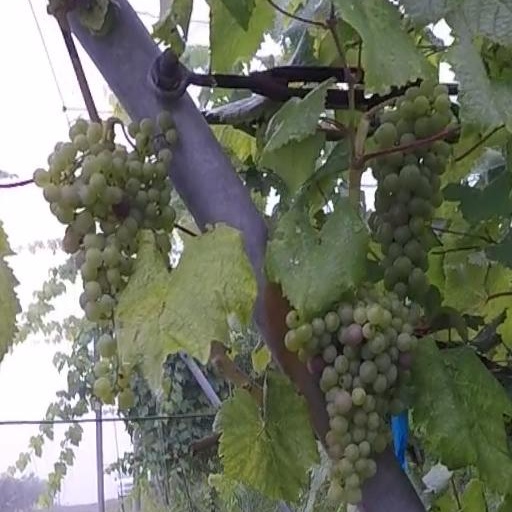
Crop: grape